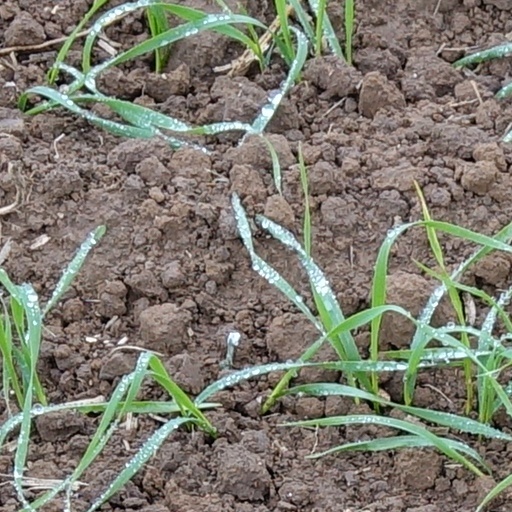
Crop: wheat